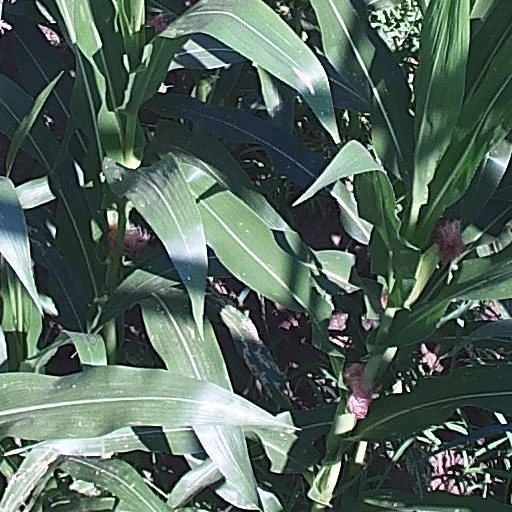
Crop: maize; corn